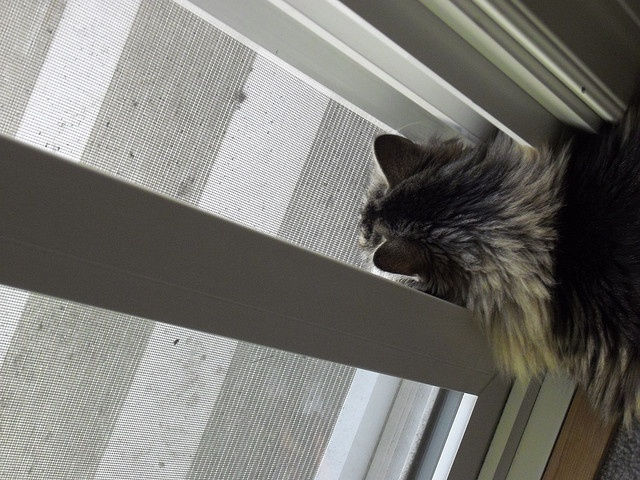
A cat has its nose against the screen of a pertly opened window.
A cat sticking its head between a wall and a door.
A cat looks out a window onto a street.
A cat looking out of the screen in a window.
A cat standing in front of a sliding glass door.